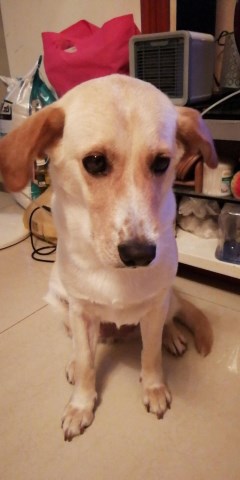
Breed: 3580-n000122-Labrador_retriever